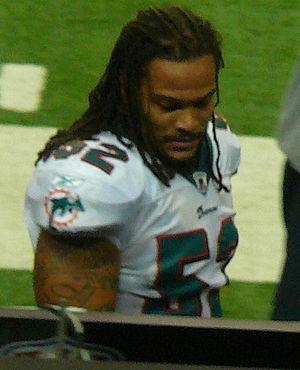
Randolph Channing Crowder est un joueur de football américain évoluant comme linebacker chez les dolphins de Miami depuis 2005. Il a décidé de prendre sa retraite des terrains le 8 août 2011 après six saisons en professionnel.